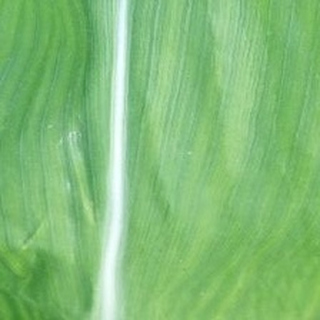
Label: healthy_corn